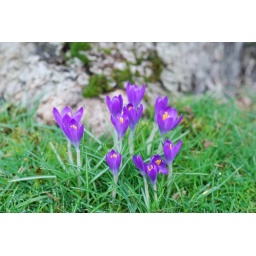
Cluster of spring crocuses, by the base of a tree